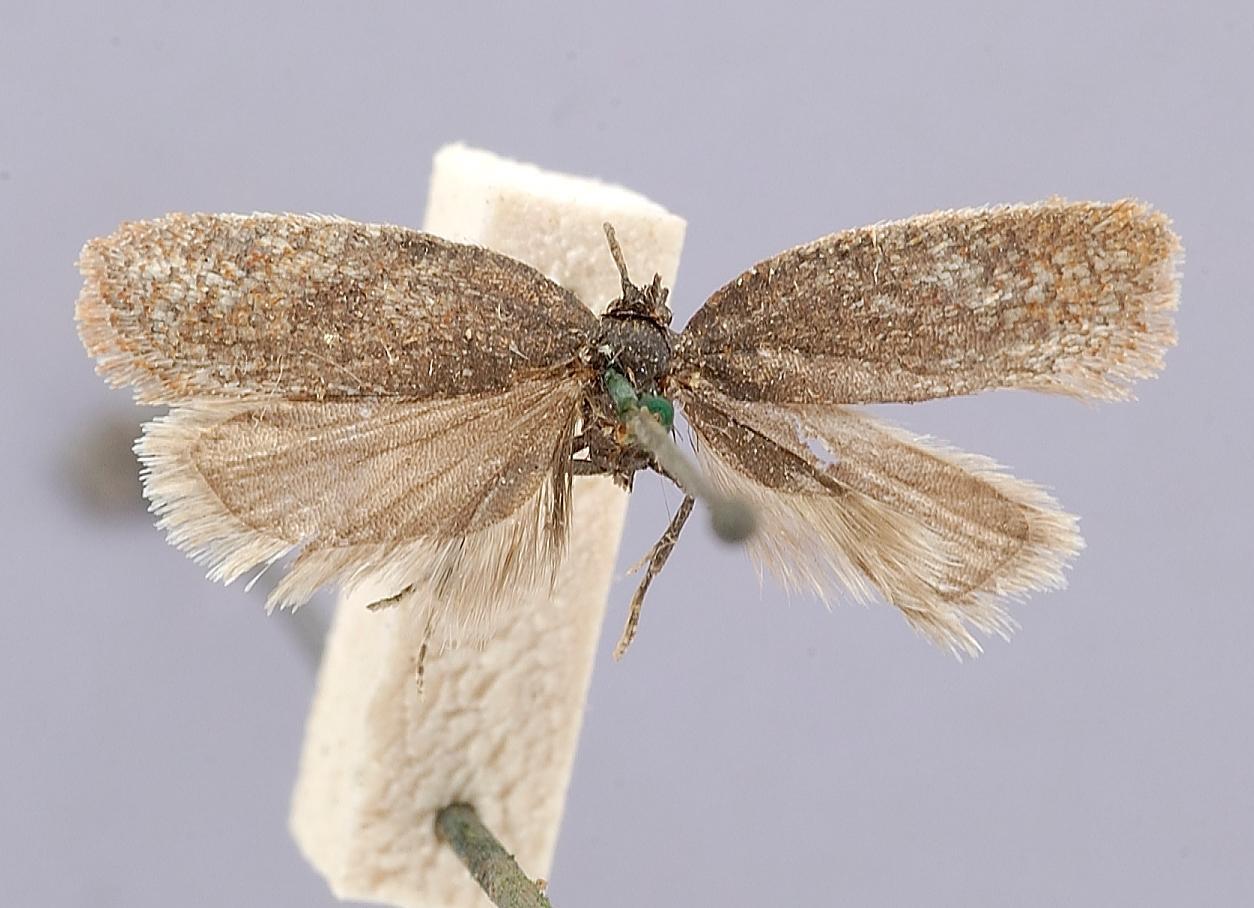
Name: Peronea oxycoccana
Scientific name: Peronea oxycoccana Packard, 1869
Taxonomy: Animalia, Arthropoda, Insecta, Lepidoptera, Tortricidae
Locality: Eastern states, [Not Stated], United States
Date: [Not Stated]